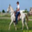
Label: horse